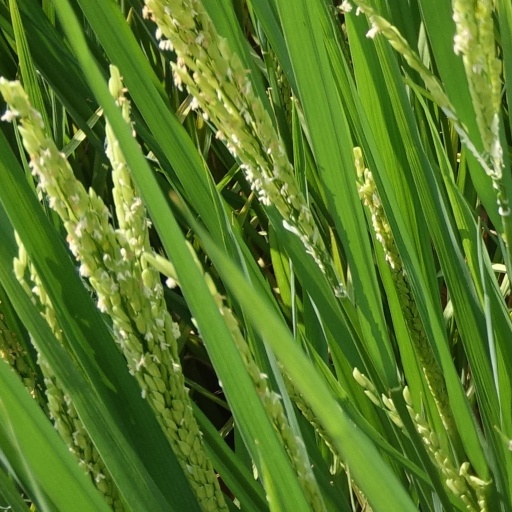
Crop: rice